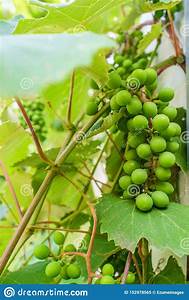
Label: Grapes